Cleopatra (2013 film)

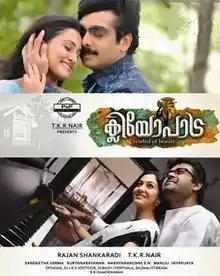
Promotional Poster

Cleopatra is a 2013 Indian Malayalam-language film directed by Rajan Sankaradi, starring Manoj K. Jayan, Vineeth, Sudha Chandran, and veteran Shankar. Its release was on hold for over 2 years and finally released on 25 October